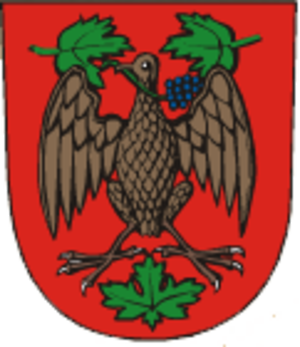
Dolní Kounice est une ville du district de Brno-Campagne, dans la région de Moravie-du-Sud, en Tchéquie. Sa population s'élevait à 2 453 habitants en 2019.